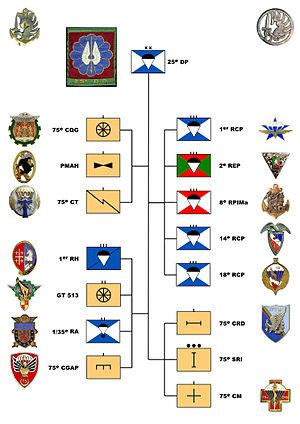
Organigramme, symbole Otan et insignes, de la 25e division parachutiste française le 1er avril 1960 (Cf. histoire des parachutistes français, éditions SPL, page 542.)
La 25ᵉ Division Parachutiste est une unité de l'armée de terre française, à dominante infanterie, composée de troupes aéroportées et spécialisée dans le combat aéroporté et l'assaut par air. Constituée en 1956, elle interviendra principalement dans le cadre de la guerre d'Algérie.